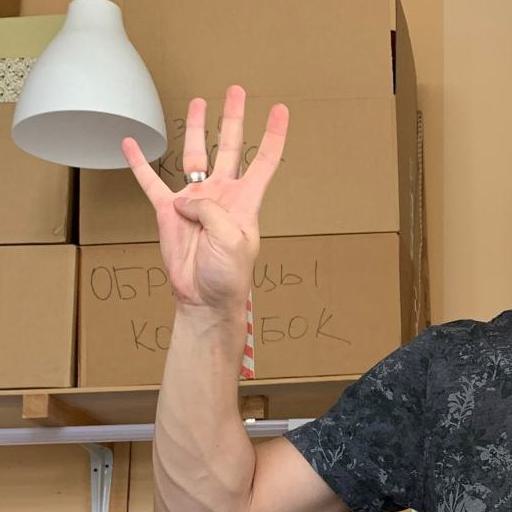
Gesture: four